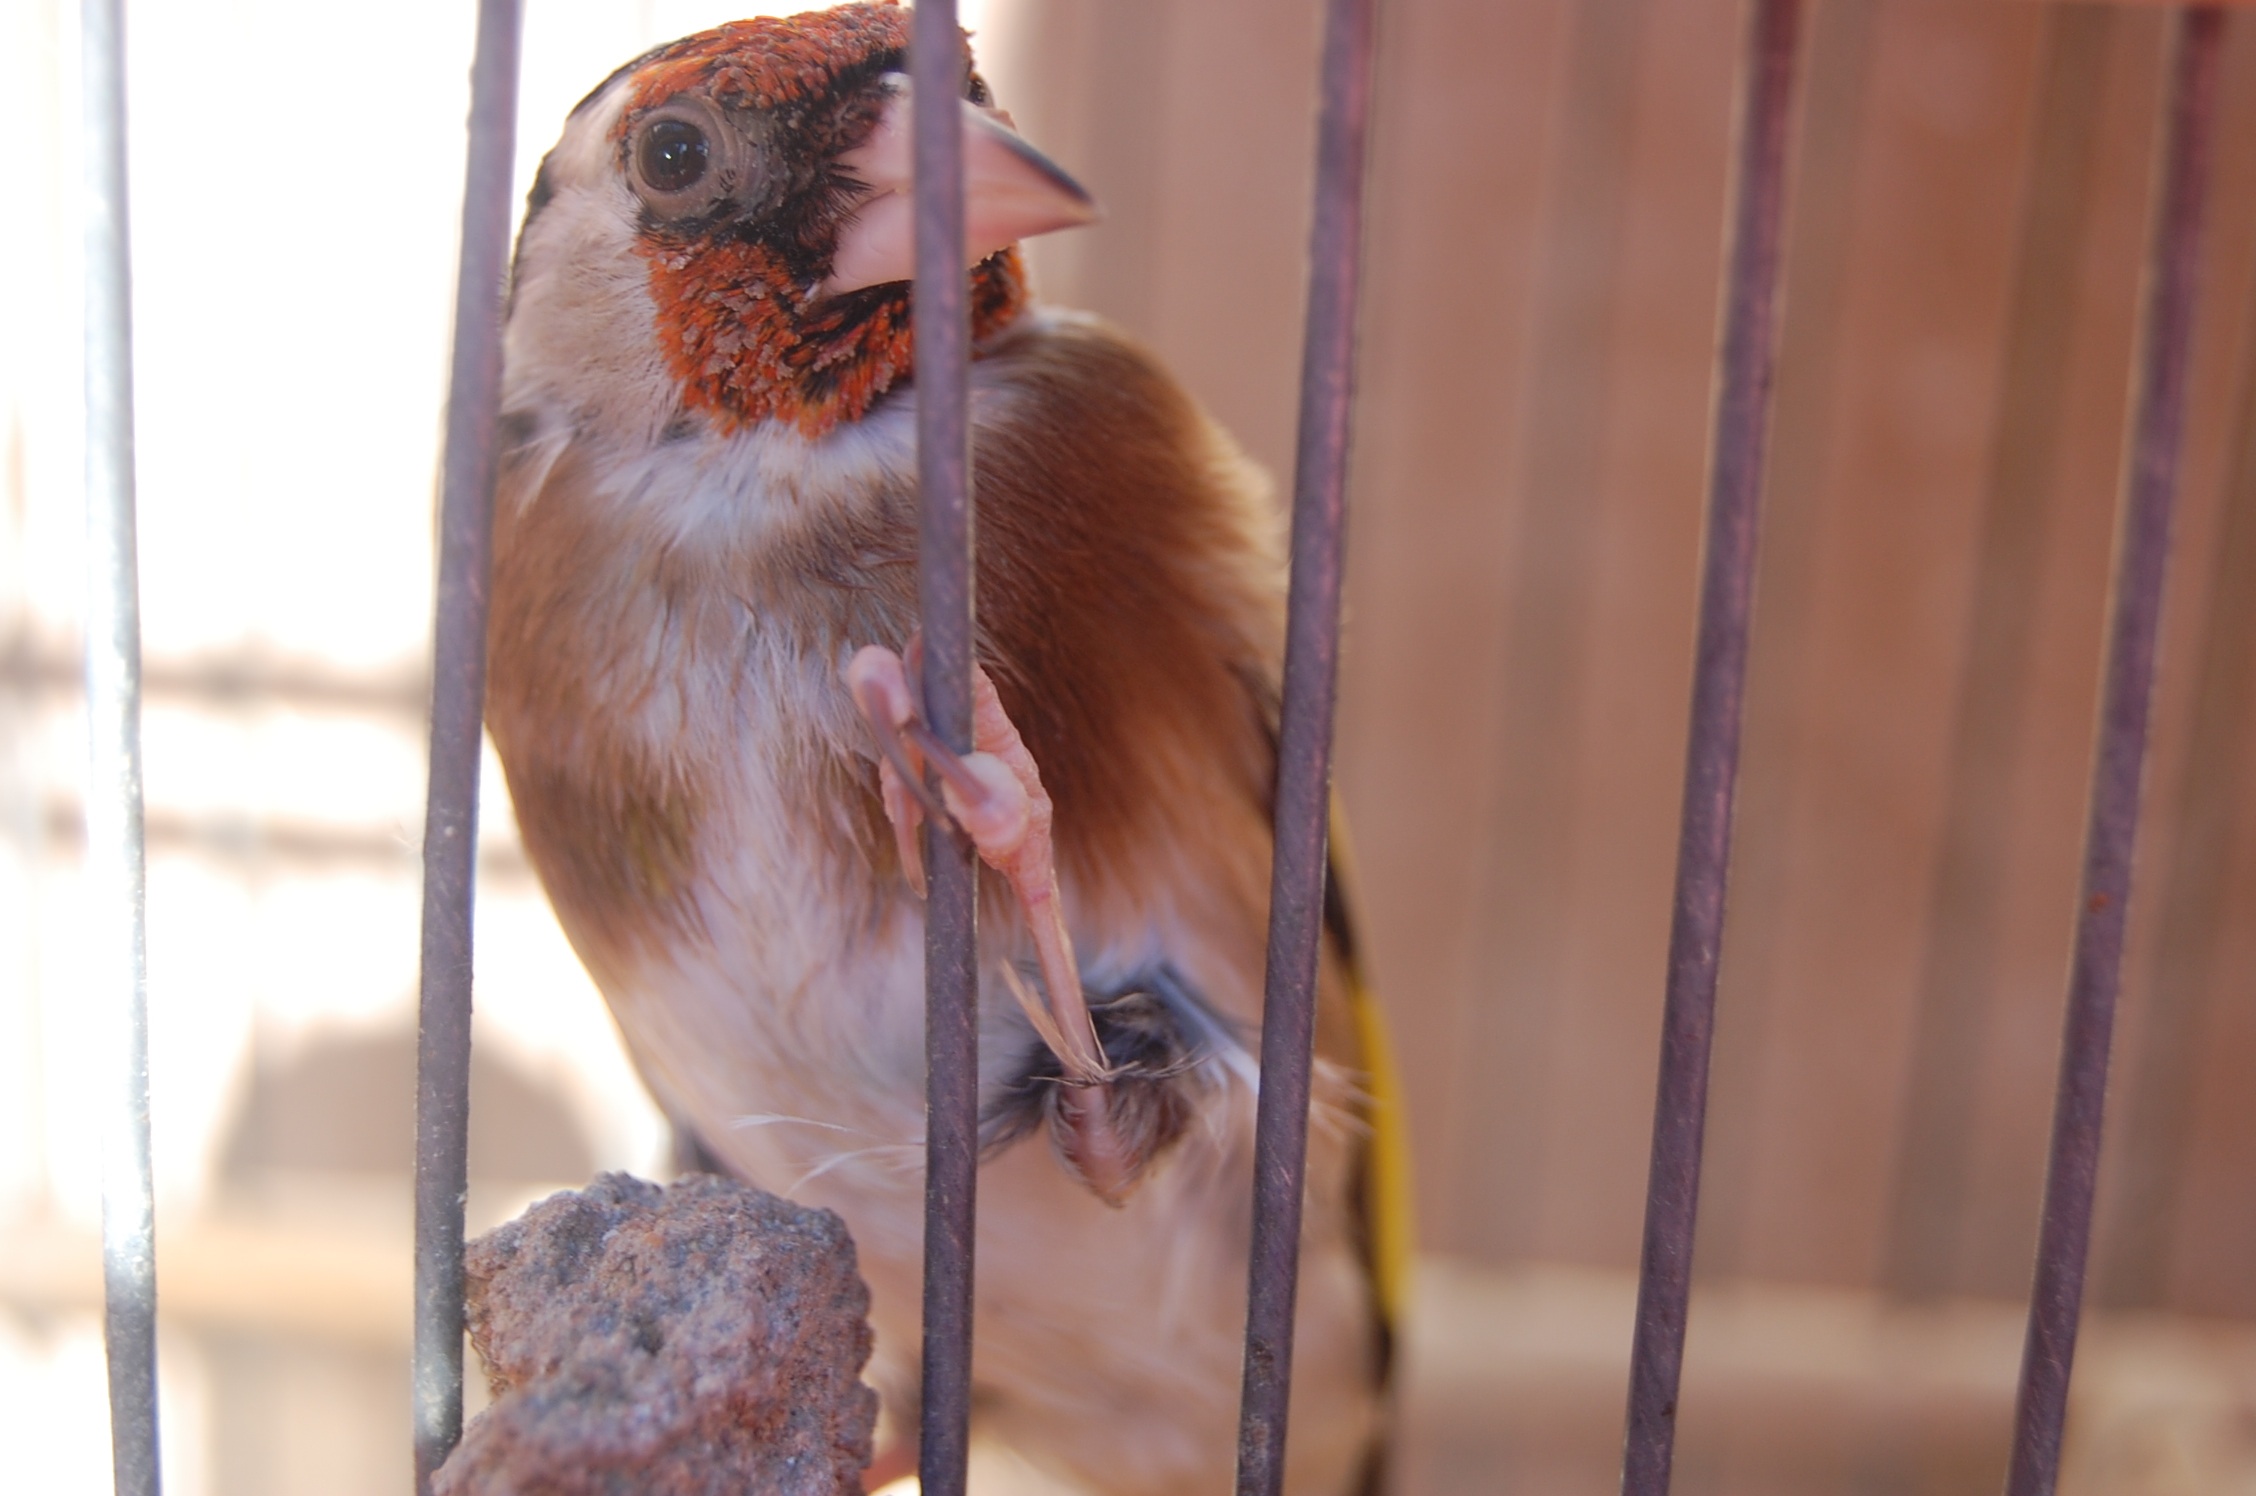
bird, beak, fauna, vertebrate, sparrow, finch, old world flycatcher, perching bird, atlantic canary